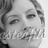
Emotion: neutral